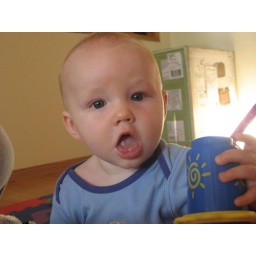
I love knocking over cup towers